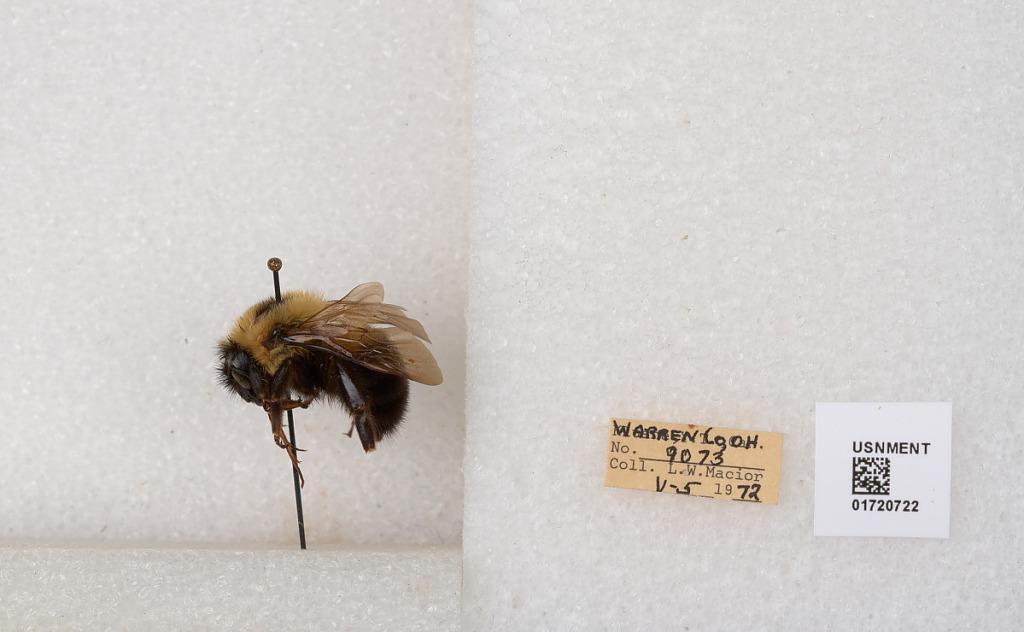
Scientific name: Bombus bimaculatus Cresson
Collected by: L. Macior
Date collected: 1972-5-5
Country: United States
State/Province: Ohio
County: Warren
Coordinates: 39.4276, -84.1668